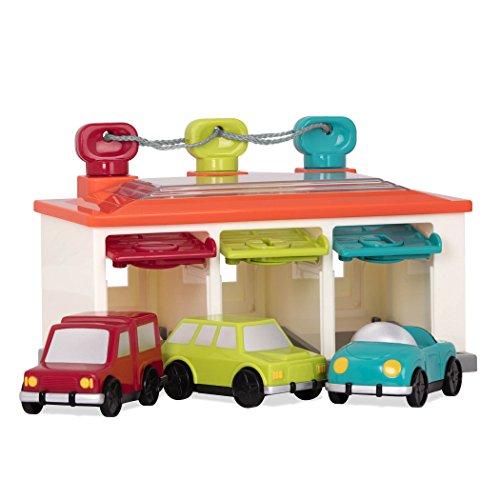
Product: Battat – 3 Car Garage – Shape Sorting Toy Garage with Keys and 3 Toy Cars for Toddlers 2 years + (5-Pcs)
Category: Toys & Games | Play Vehicles | Vehicle Playsets
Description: Safe and sturdy: this toy car garage is made of strong and durable plastic.
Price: $22.24
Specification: ProductDimensions:10.5x6.2x5.5inches|ItemWeight:2pounds|ShippingWeight:2.65pounds(Viewshippingratesandpolicies)|DomesticShipping:ItemcanbeshippedwithinU.S.|InternationalShipping:ThisitemcanbeshippedtoselectcountriesoutsideoftheU.S.LearnMore|ASIN:B07BF27RP1|Itemmodelnumber:BT2633Z|Manufacturerrecommendedage:24months-8years